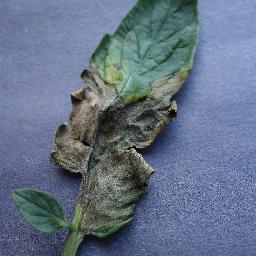
Label: Tomato___Late_blight